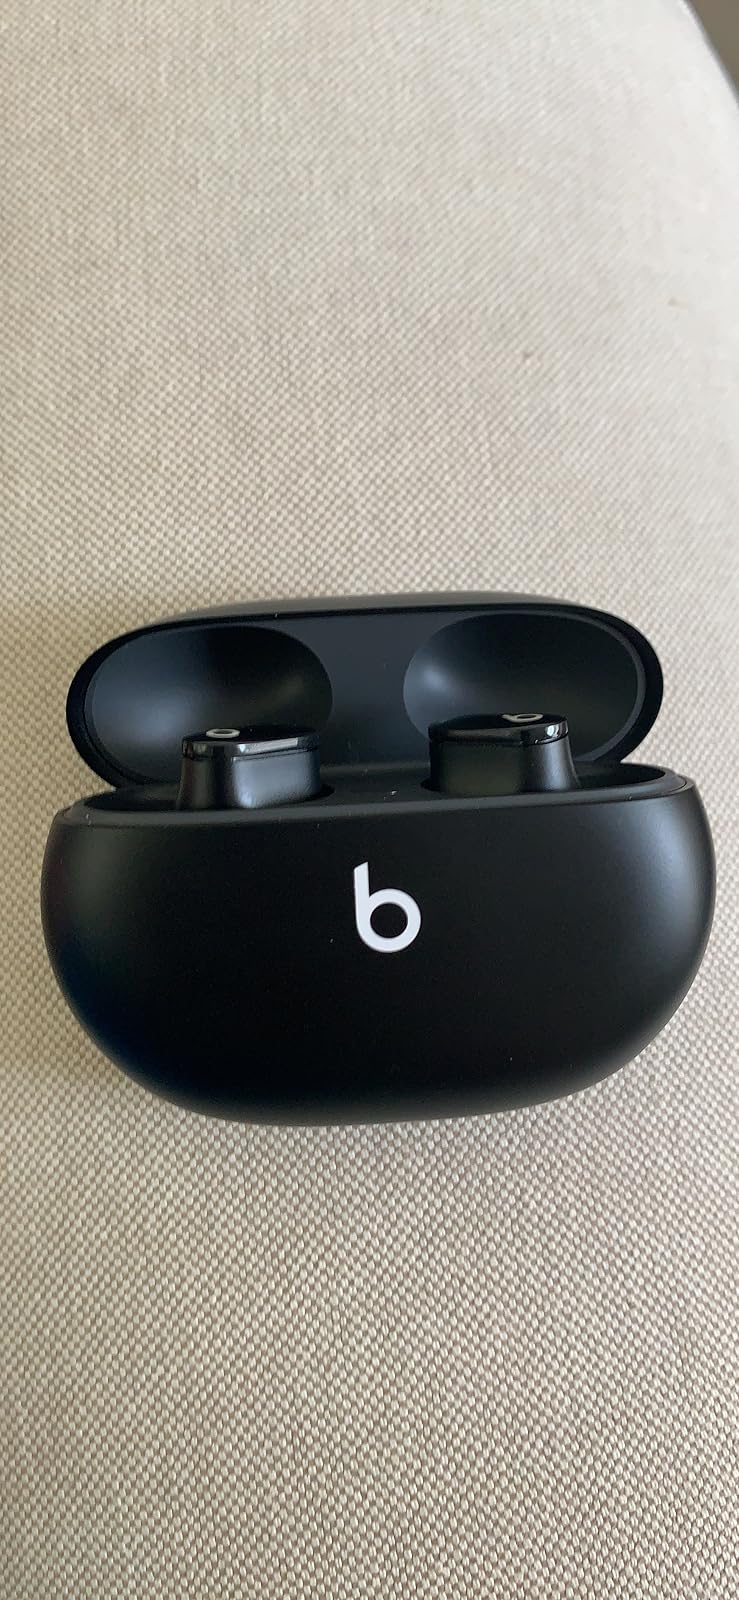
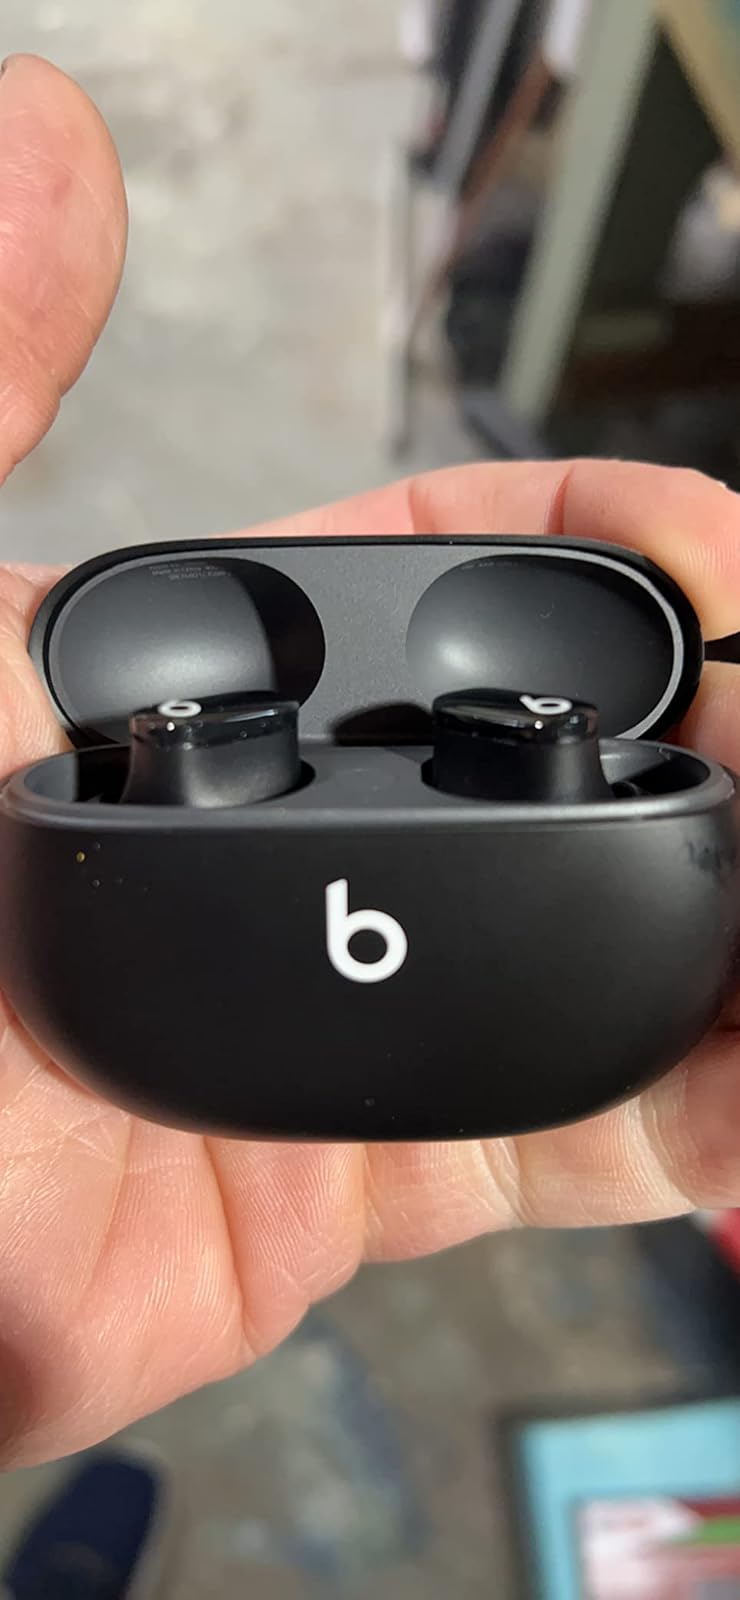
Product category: earbuds
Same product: yes